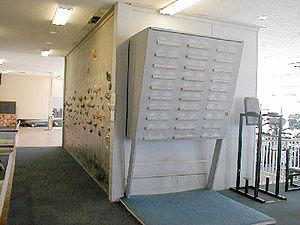
Une prise d'escalade est une forme en saillie ou en creux d'un mur d'escalade ou d'une paroi naturelle, qu'utilise le grimpeur pour progresser en s'y appuyant ou en s'y agrippant.
L’escalade, ou grimpe, parfois appelée varappe, est une pratique et un sport consistant à progresser le long d'une paroi pour atteindre le haut d'un relief ou d'une structure artificielle par un cheminement appelé voie, avec ou sans aide de matériel. Le terrain de pratique va des blocs de faible hauteur aux parois de plusieurs centaines de mètres, en passant par les murs d'escalade. Le pratiquant est couramment appelé « grimpeur ».
Le pan Güllich est un accessoire d'entraînement d'escalade inventé par Wolfgang Güllich. Du fait que le premier modèle fut installé dans le gymnase d'une université par Wolfgang Güllich, il est appelé campus board en anglais.